Filippo Cifariello

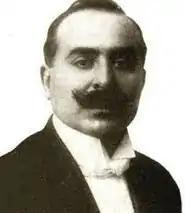
Filippo Cifariello (1905)

Filippo Antonio Cifariello (3 July 1864, Molfetta - 5 April 1936, Naples) was an Italian sculptor; primarily of small figures and busts.